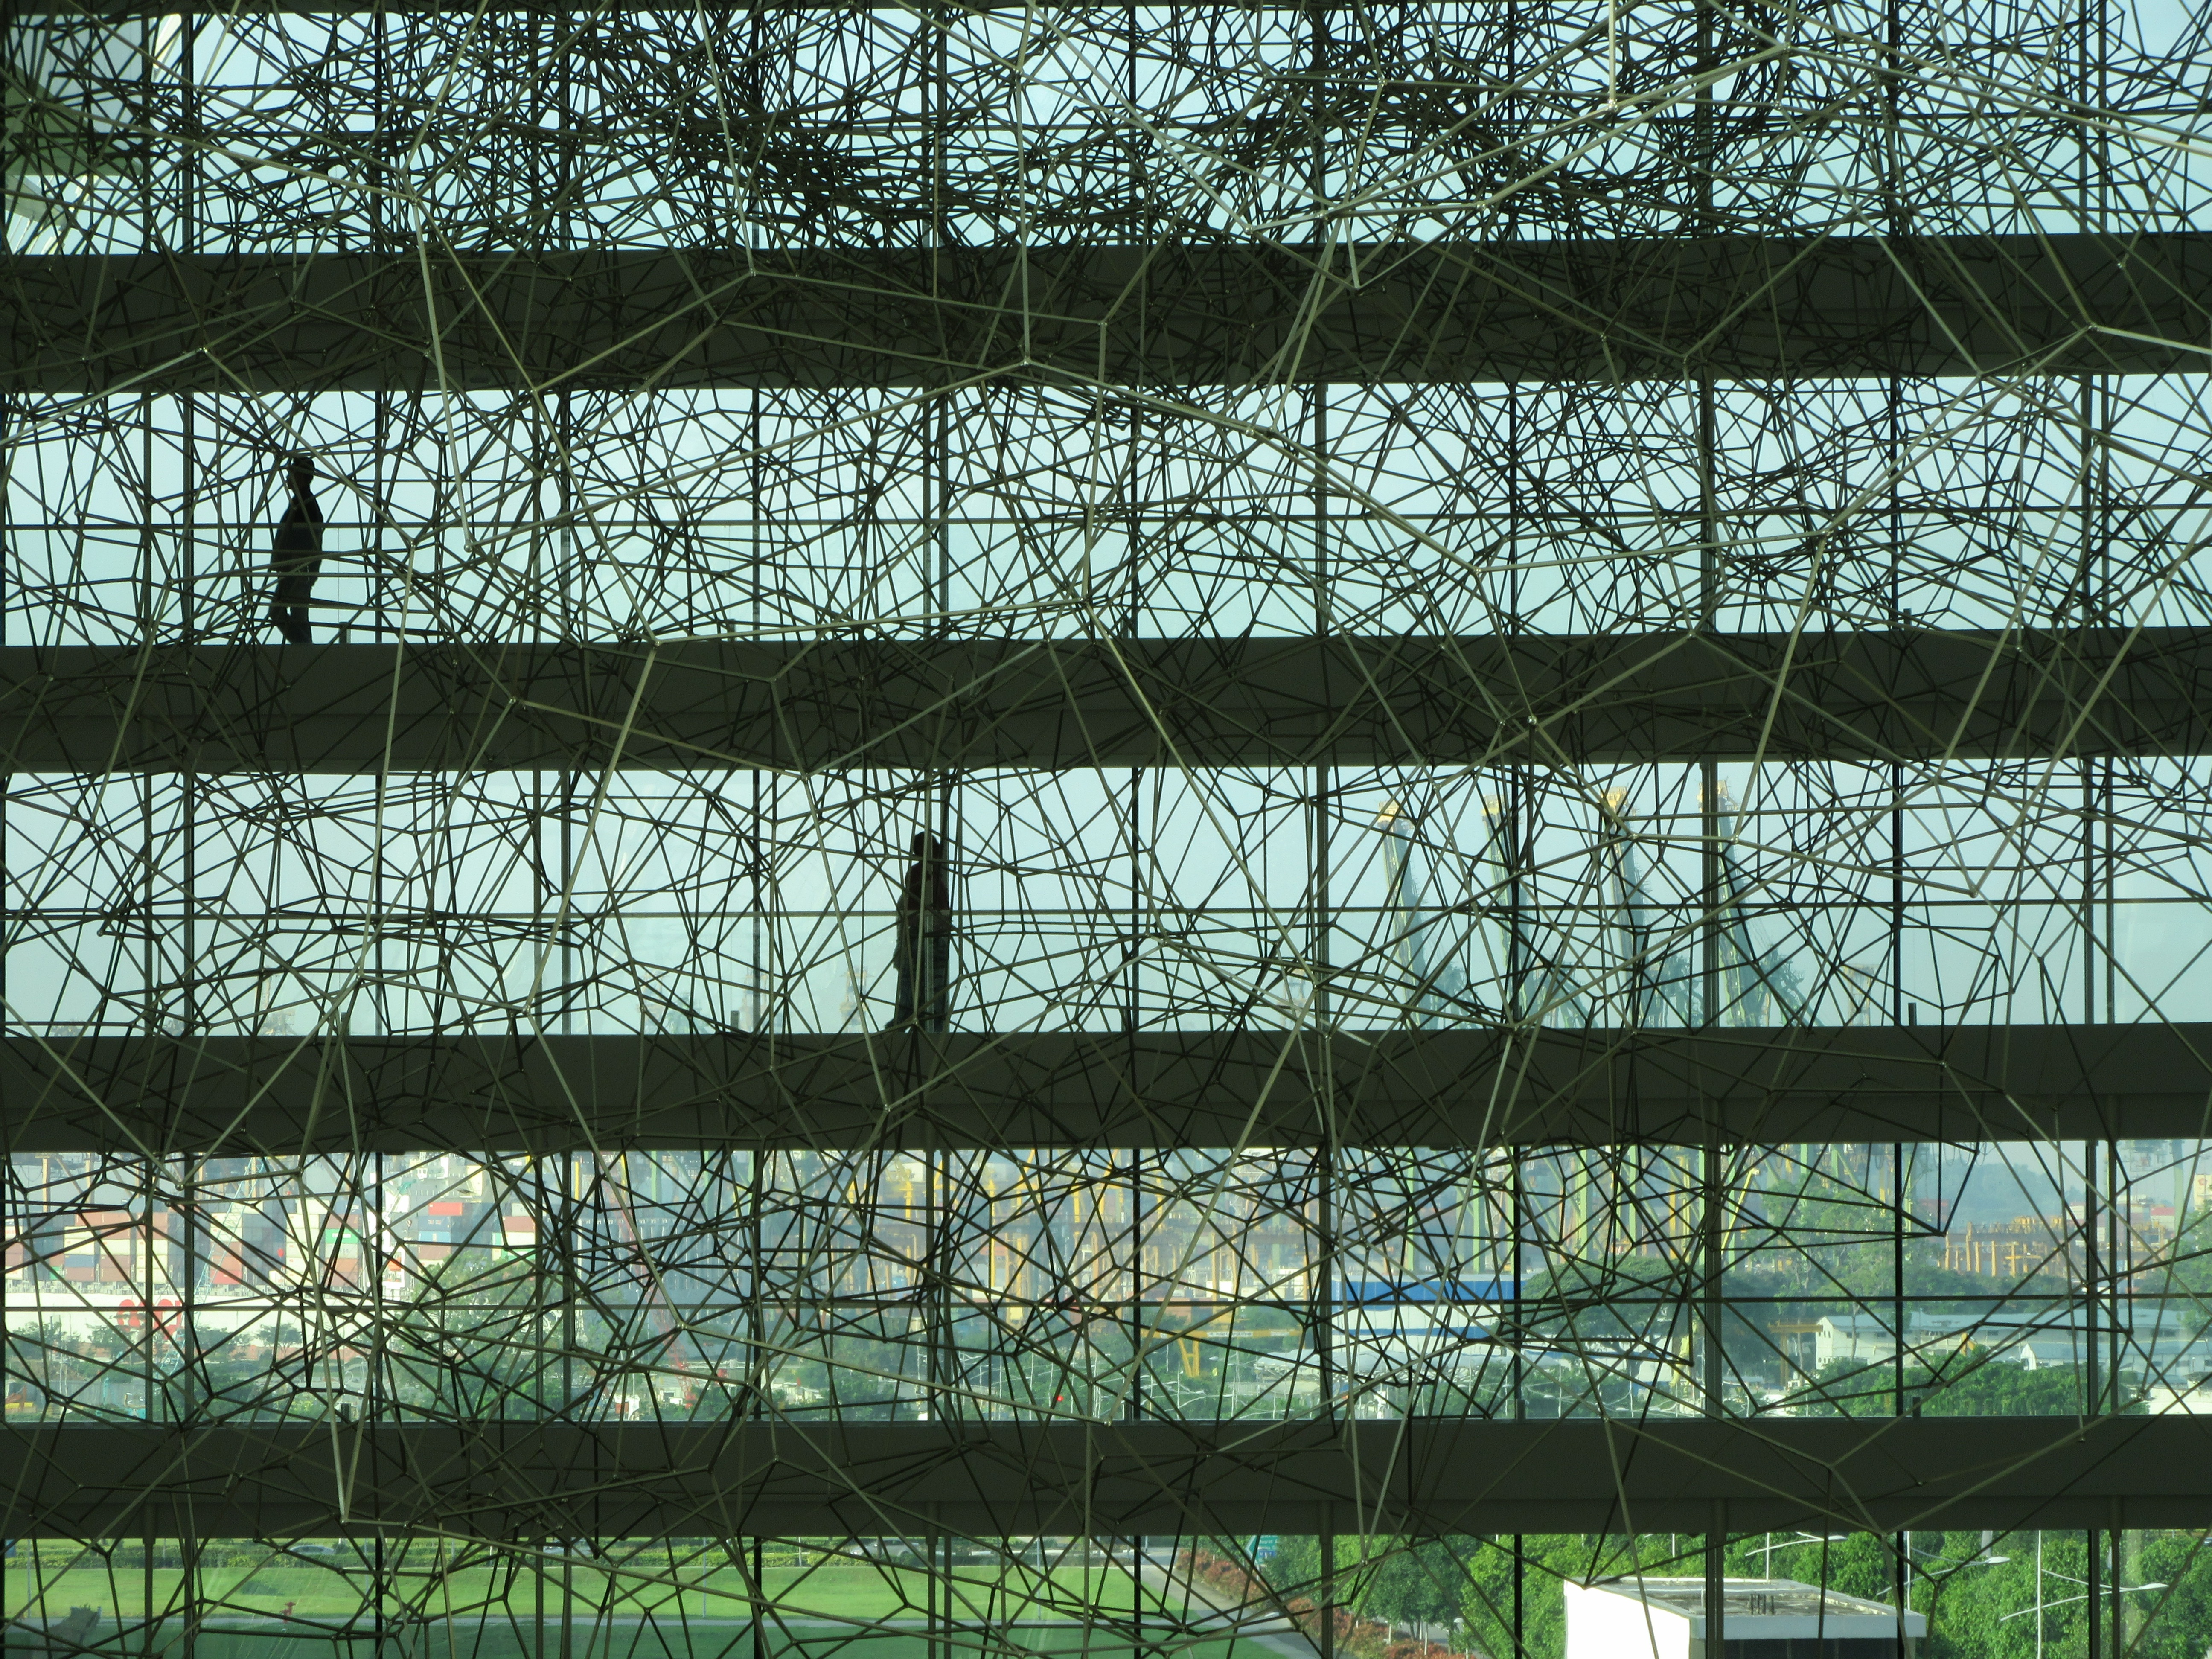
tree, nature, walking, person, structure, people, wood, sunlight, window, wall, walk, decoration, line, reflection, space, facade, together, lifestyle, stadium, life, lines, people walking, happiness, hotel, shape, frames, mbs, modern art, walking people, woody plant, outdoor structure, marina bay sand